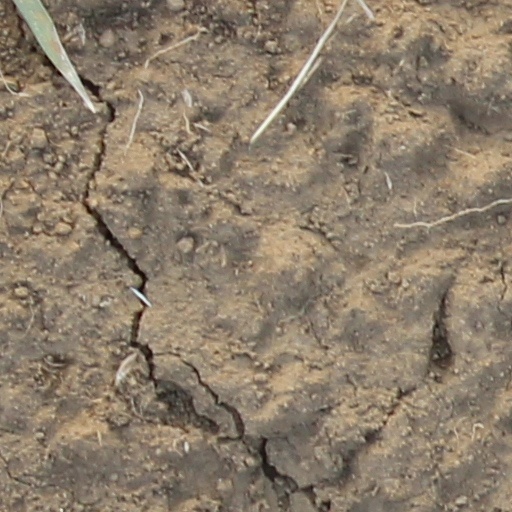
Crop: wheat